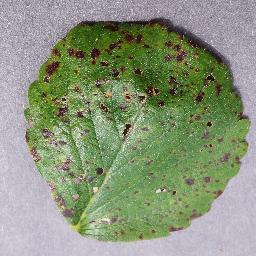
Label: Strawberry___Leaf_scorch